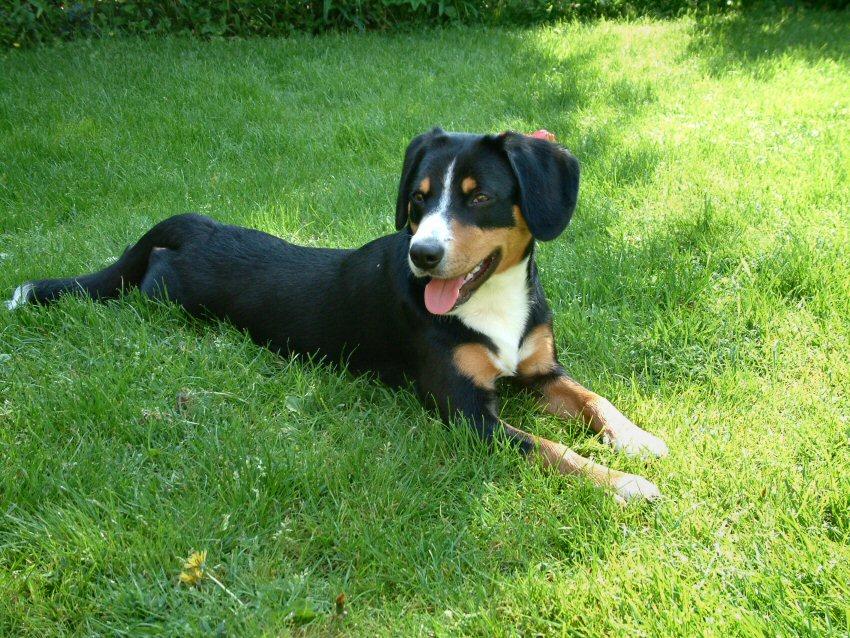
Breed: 221-n000055-EntleBucher